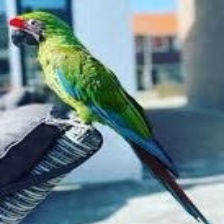
Species: MILITARY MACAW
Scientific name: ARA MILITARIS
ImageNet parent category: macaw